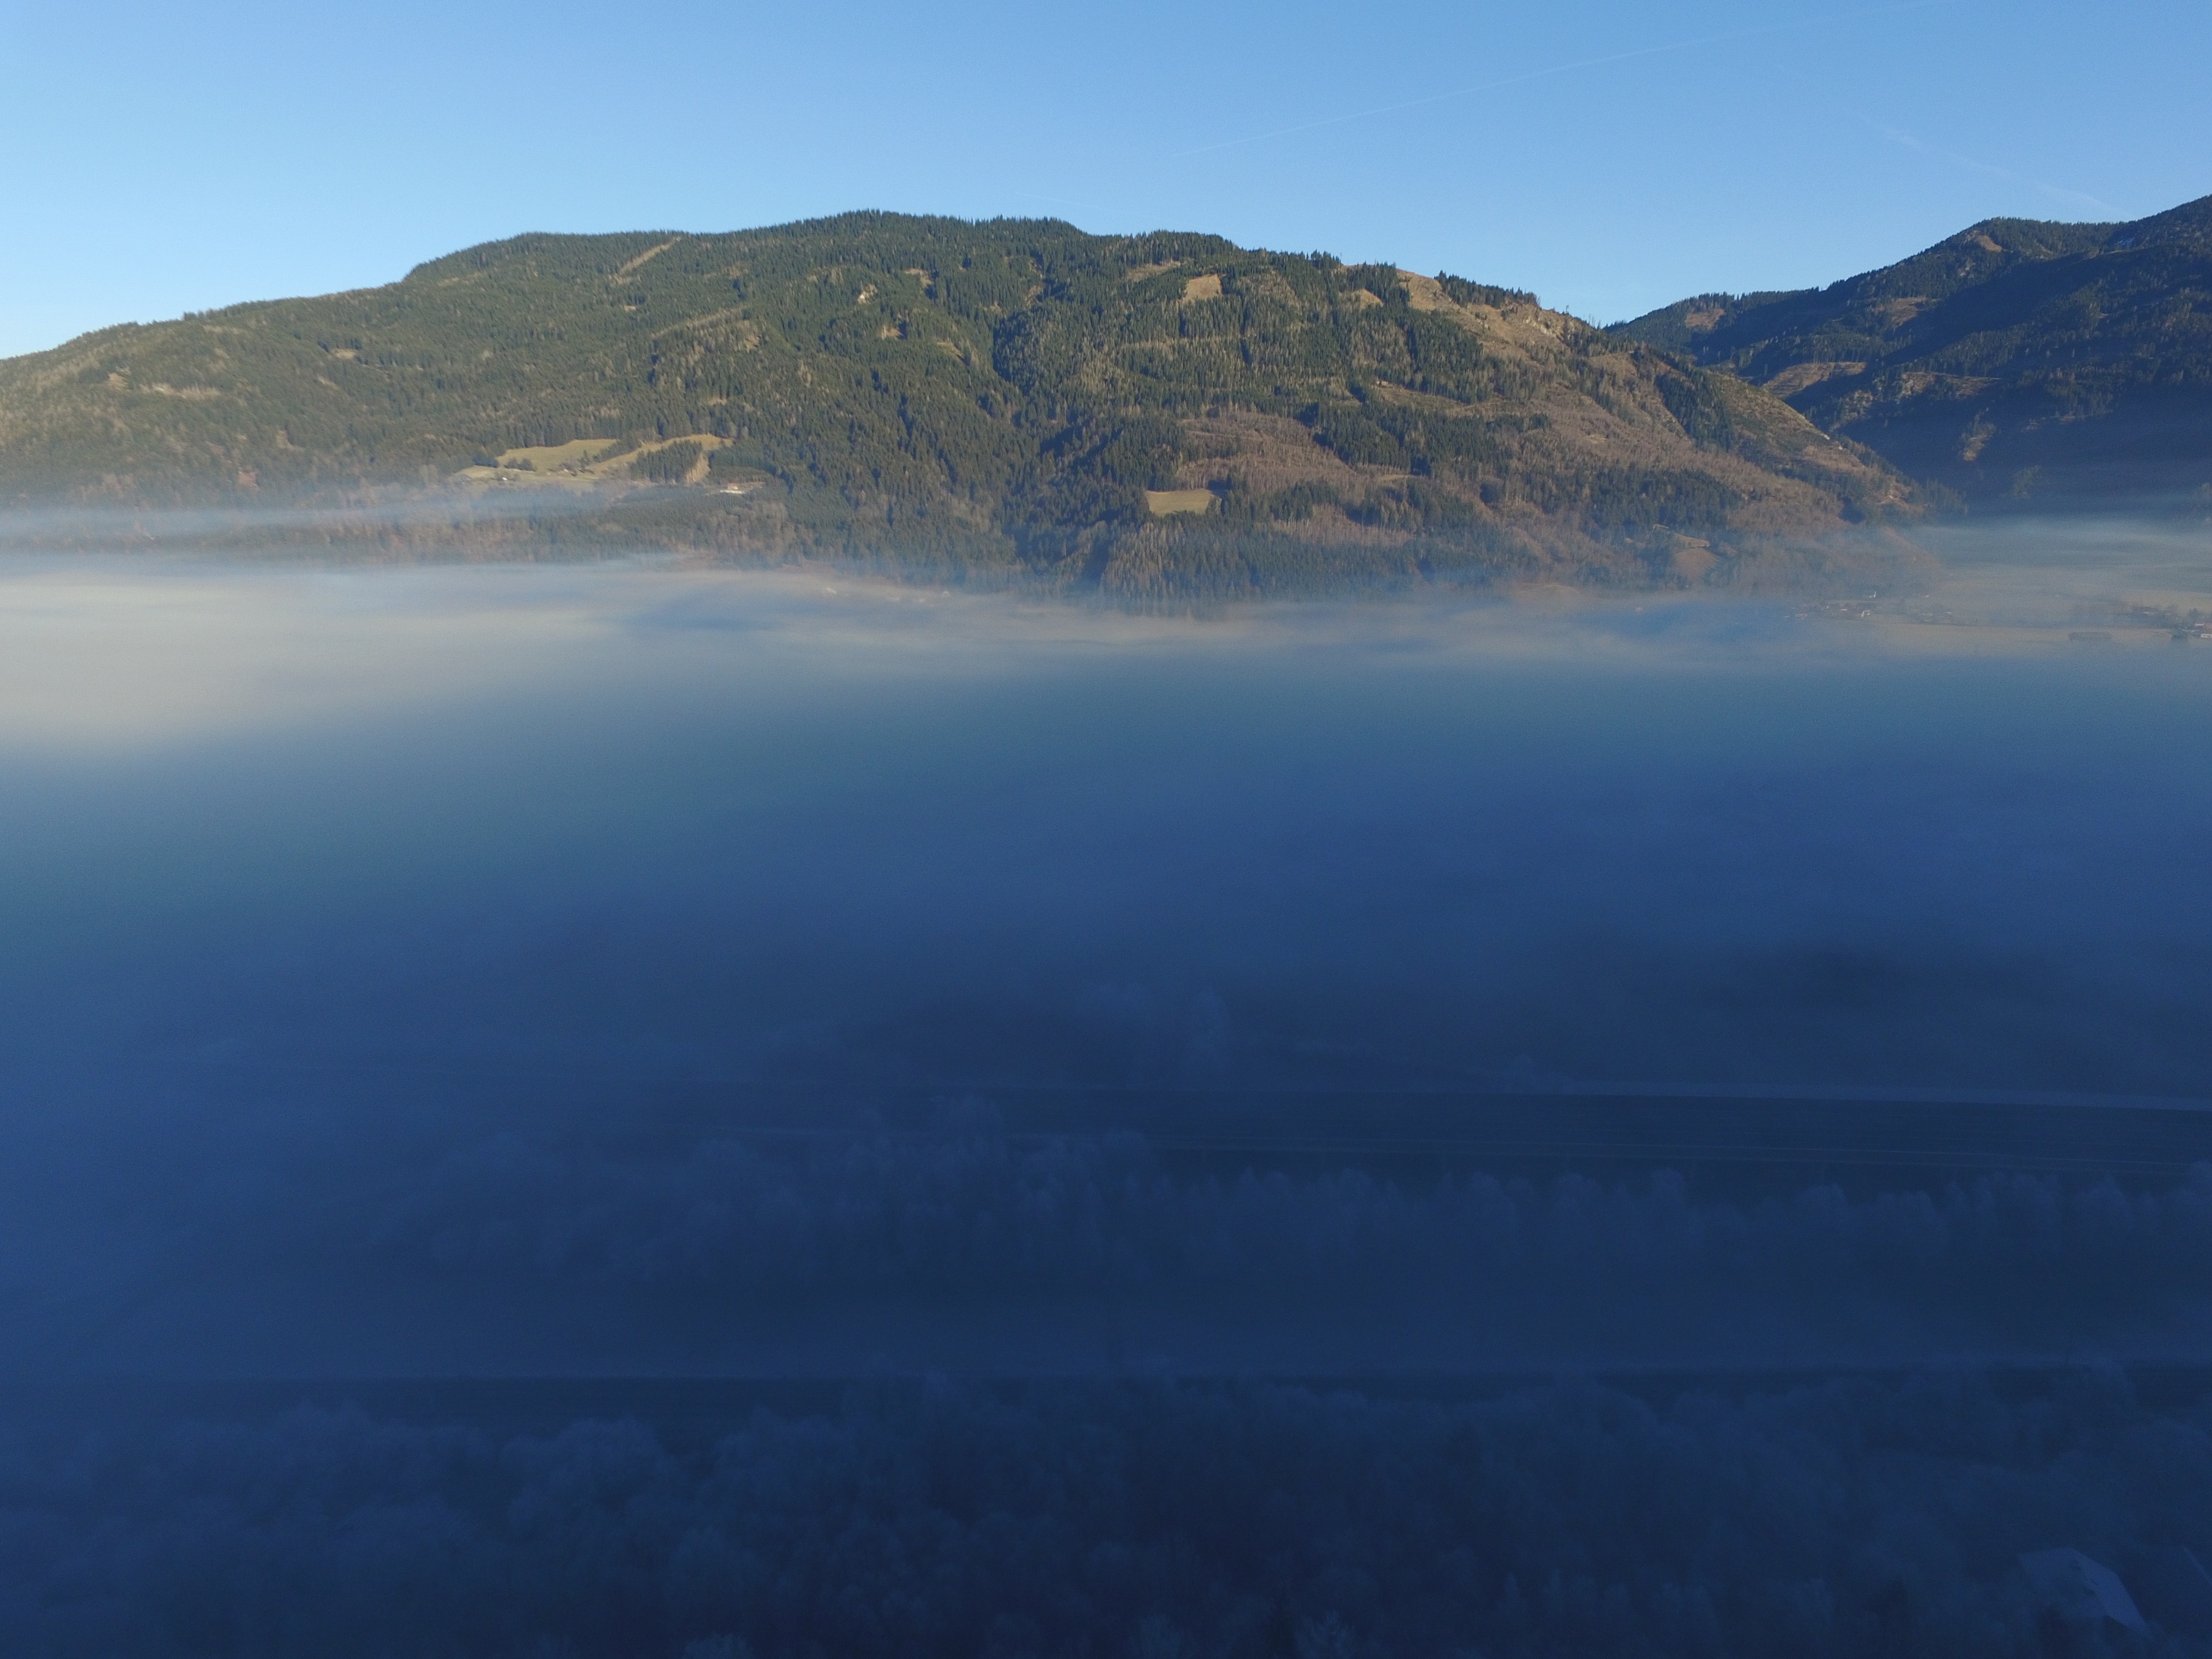
sea, coast, nature, forest, horizon, mountain, light, sky, sun, fog, cloudy, air, hill, lake, frost, dawn, mountain range, flight, shadow, bay, reservoir, arctic, mountains, plateau, dramatic, fell, loch, crater lake, cape, landform, arctic ocean, atmospheric phenomenon